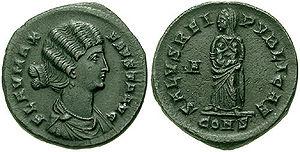
Fausta Flavia Maxima est la fille de Maximien Hercule et de sa femme Eutropia, et l'épouse de Constantin Iᵉʳ.